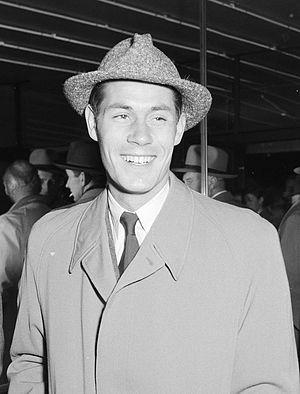
Roald Edgar Aas, né le 25 mars 1928 à Oslo et mort le 18 février 2012 à Oslo, est un patineur de vitesse norvégien.